Gertrudis Gómez de Avellaneda

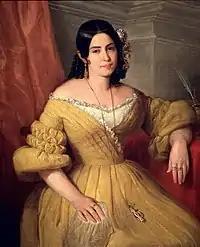
Gertrudis Gómez de Avellaneda

She remarried on April 26, 1855, to a colonel, don Domingo Verdugo y Massieu. In 1859, due to her husband's injuries they moved from Madrid back to Cuba, where both were born. They were close to Francisco Serrano, who was the captain-general of Cuba at the time. When she arrived in Cuba, she was warmly welcomed with concerts, parties, and music. Shortly after their arrival, Verdugo's health worsened and he finally died on October 28, 1863. This left her in severe distress, and she decided return to Madrid after a few visits to New York, London, Paris and Seville.